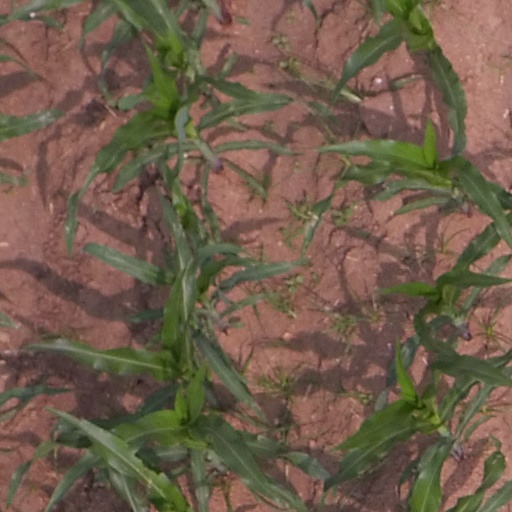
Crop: maize; corn